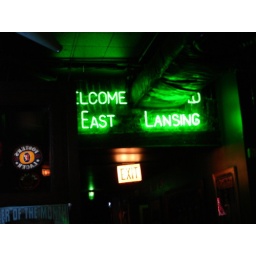
A sign inside The Gin Mill, a Michigan State University bar in Lincoln Park.